History of Liechtenstein

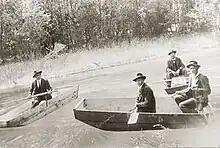
A group of Liechtensteiner smugglers on pontoons, 1916.

In 1806, Liechtenstein was one of the principalities and counties Maximilian I of Bavaria wanted to annex as his price for joining the Confederation of the Rhine but Napoleon refused because he had appreciated the personal qualities of Johann I as a negotiator, Austria's envoy during the negotiations leading to the Treaty of Pressburg. Thus Liechtenstein became a sovereign state later that year when it joined Napoleon's Confederation of the Rhine upon the dissolution of the Holy Roman Empire.